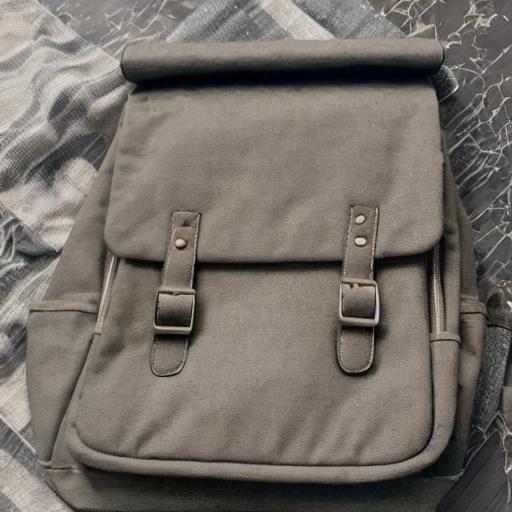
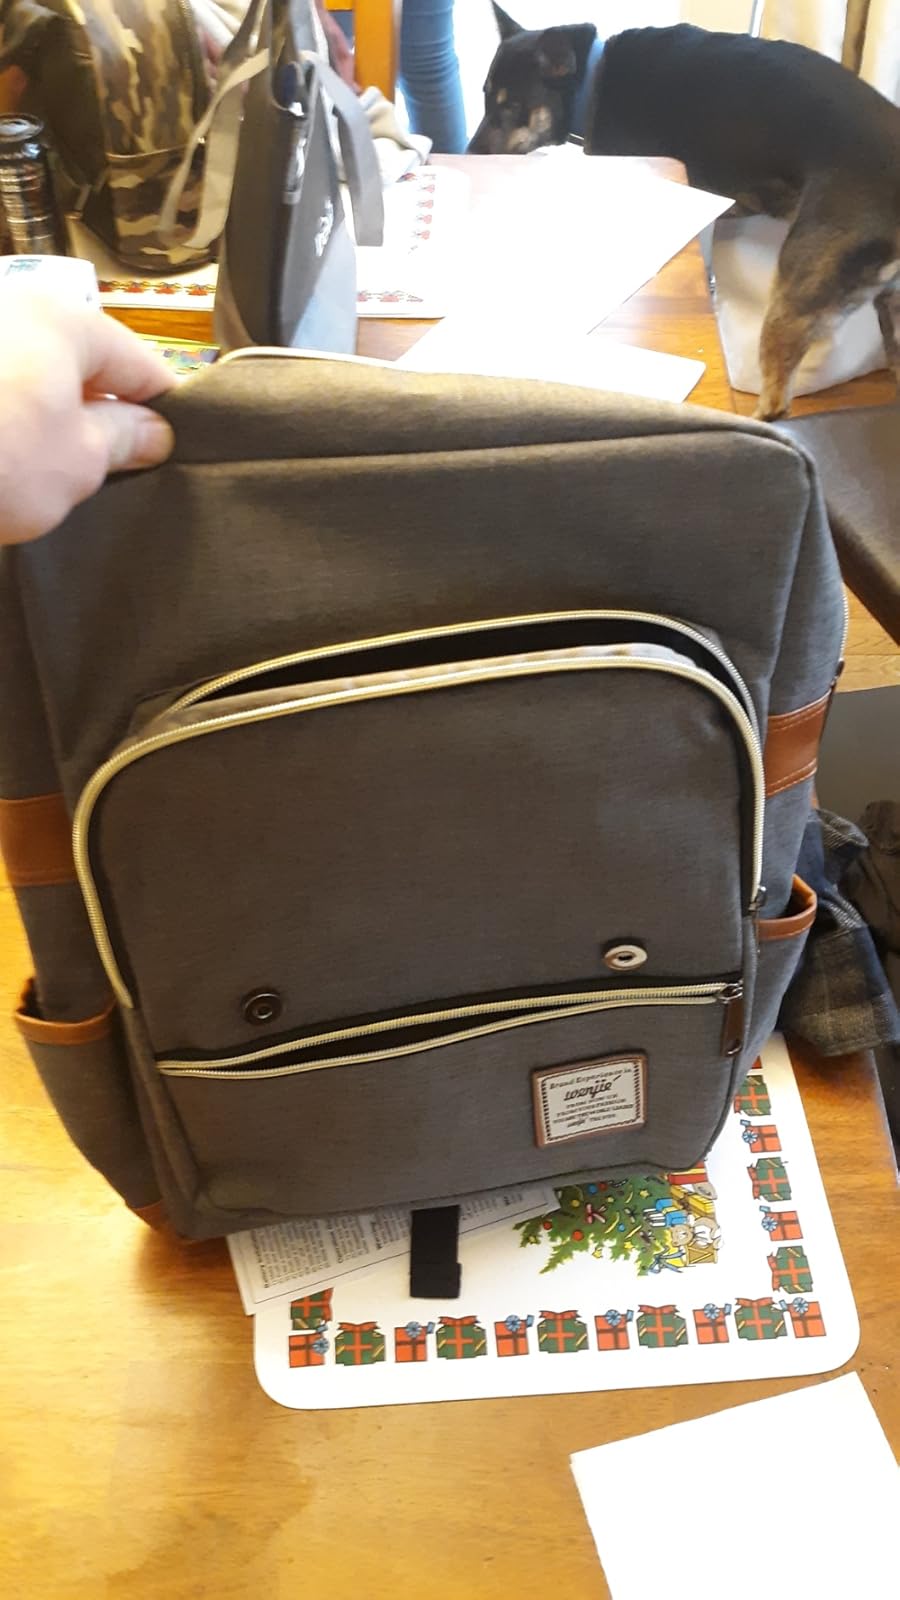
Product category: bag
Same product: no